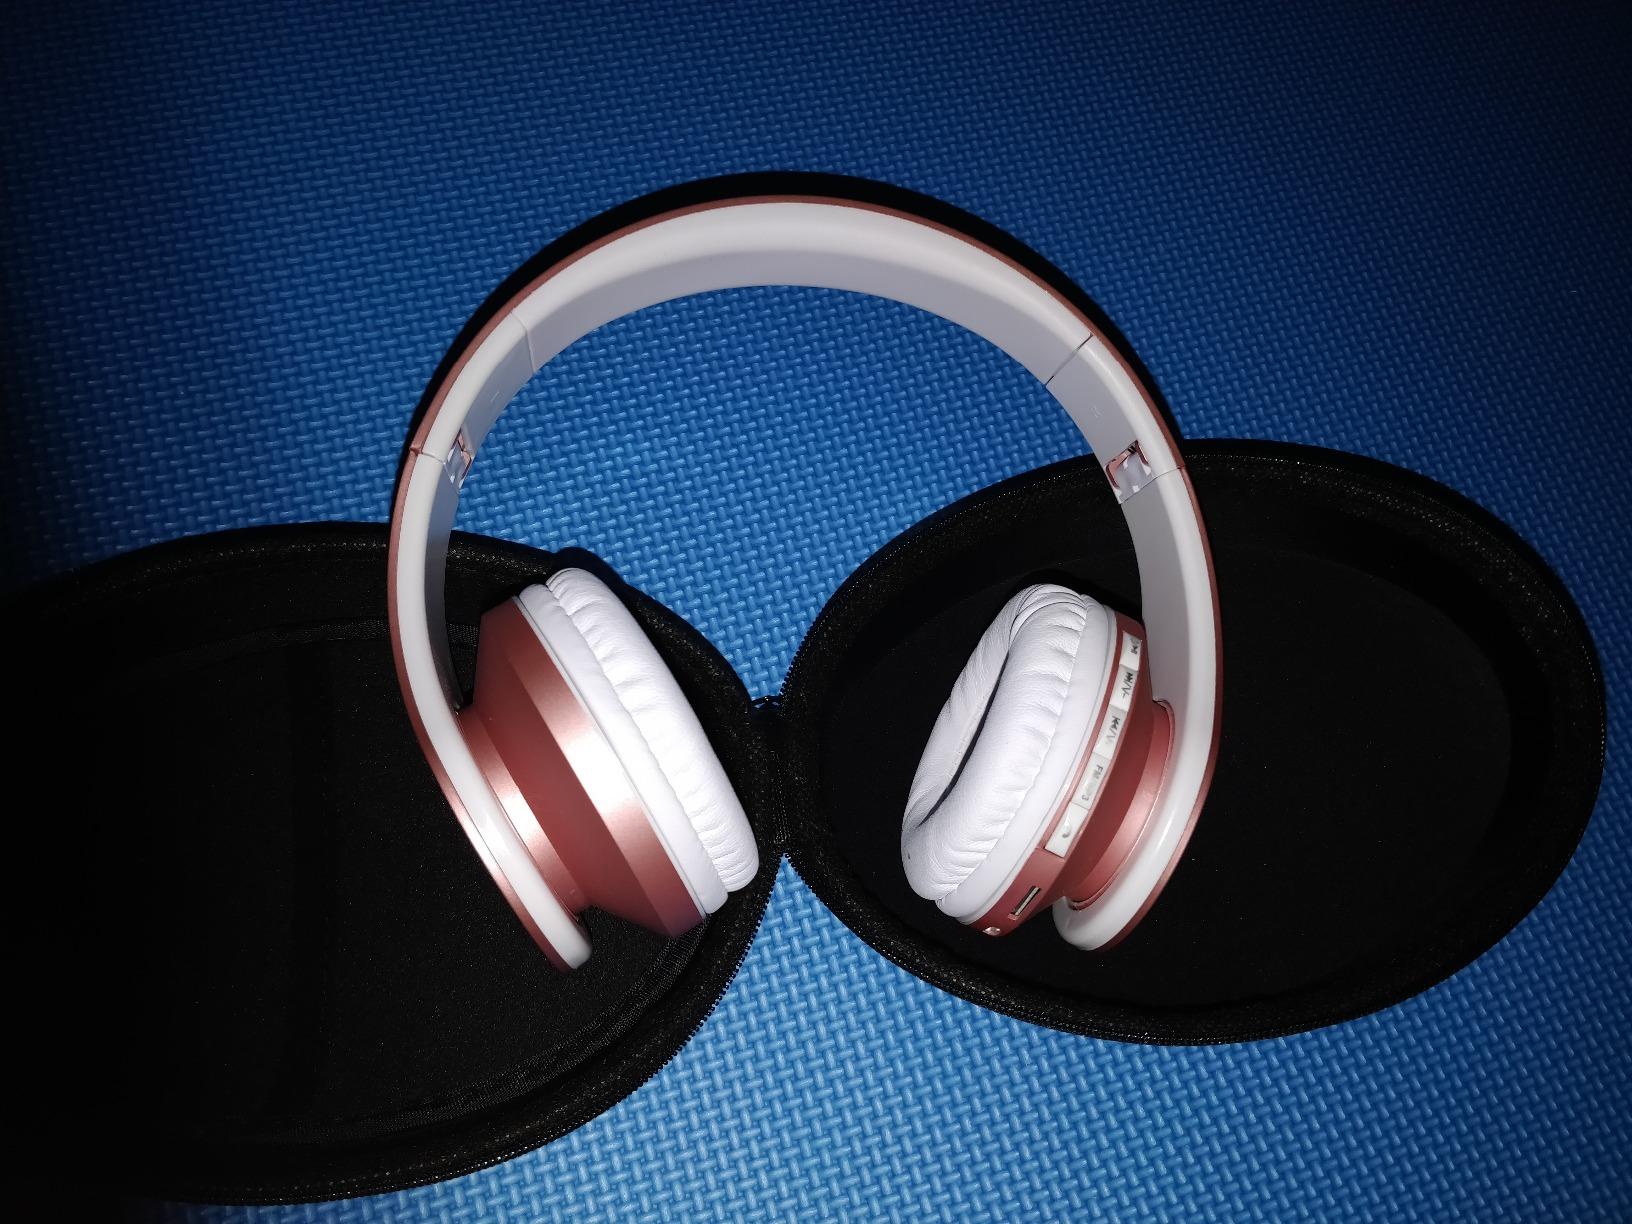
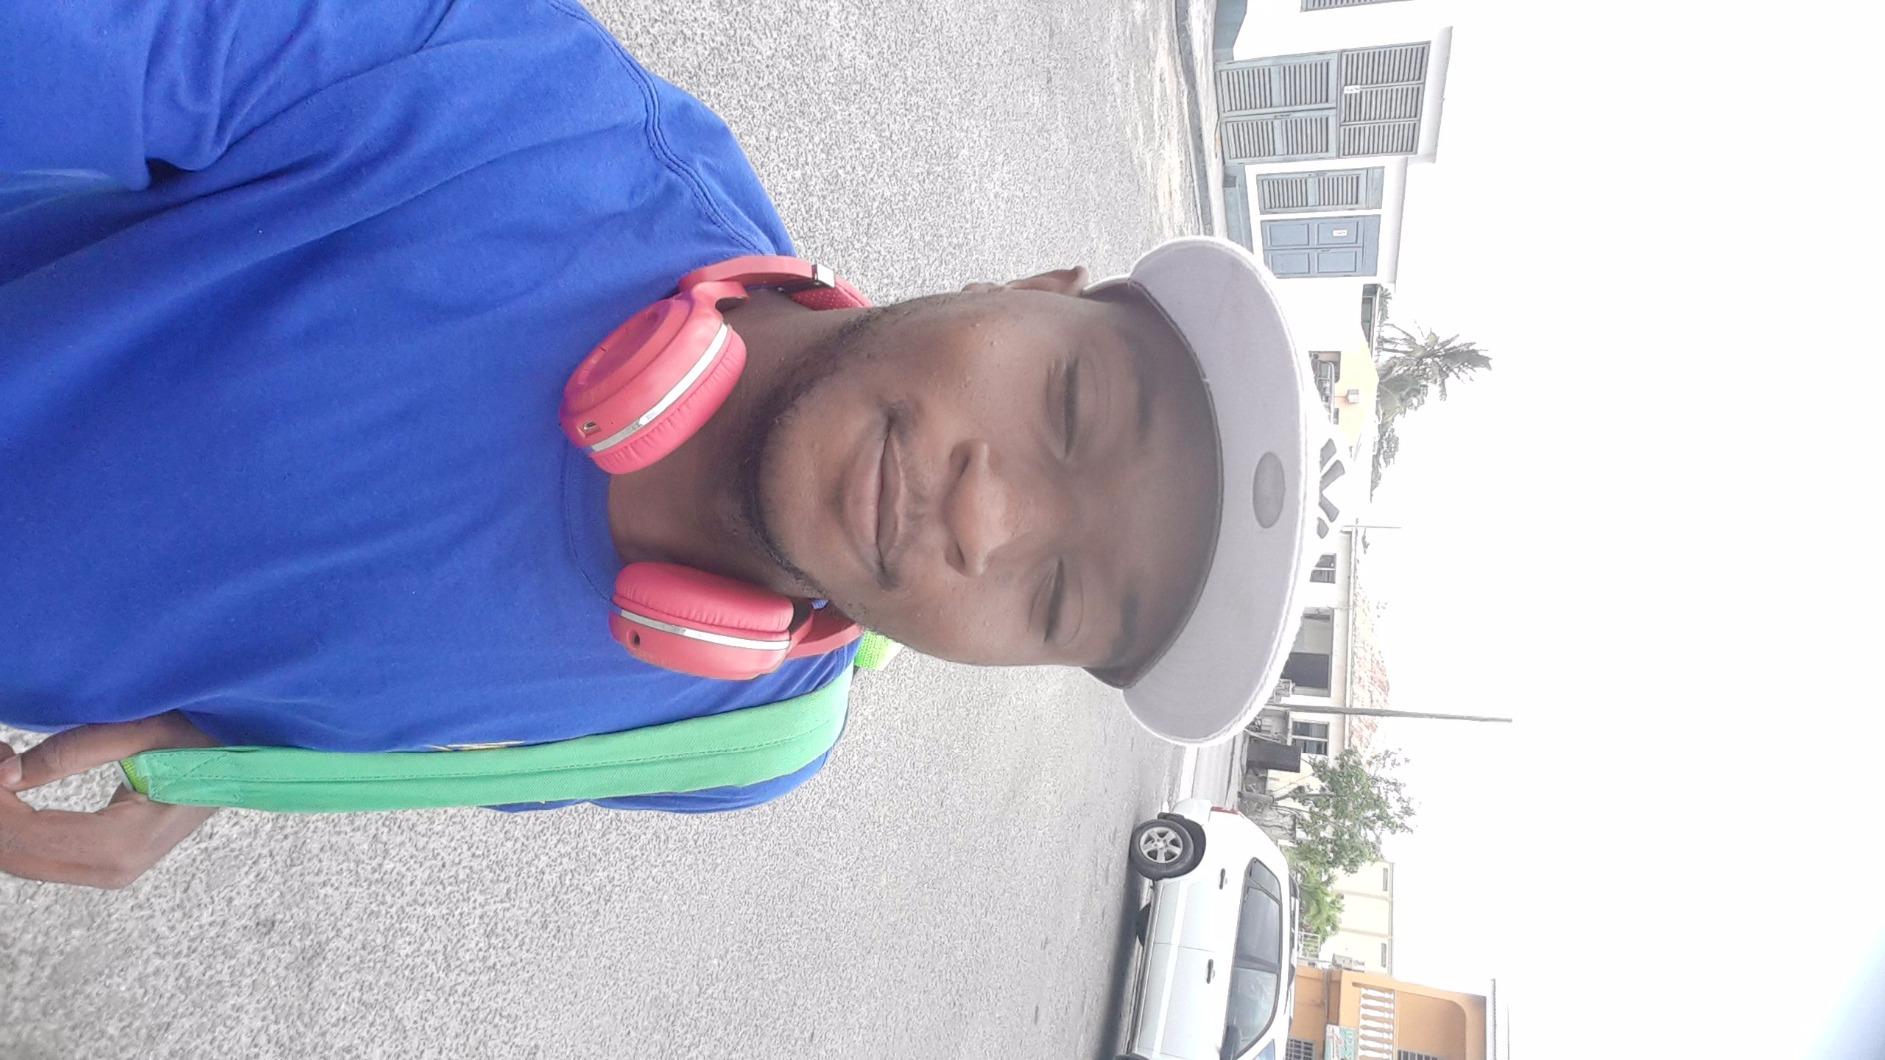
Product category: headphones
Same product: no